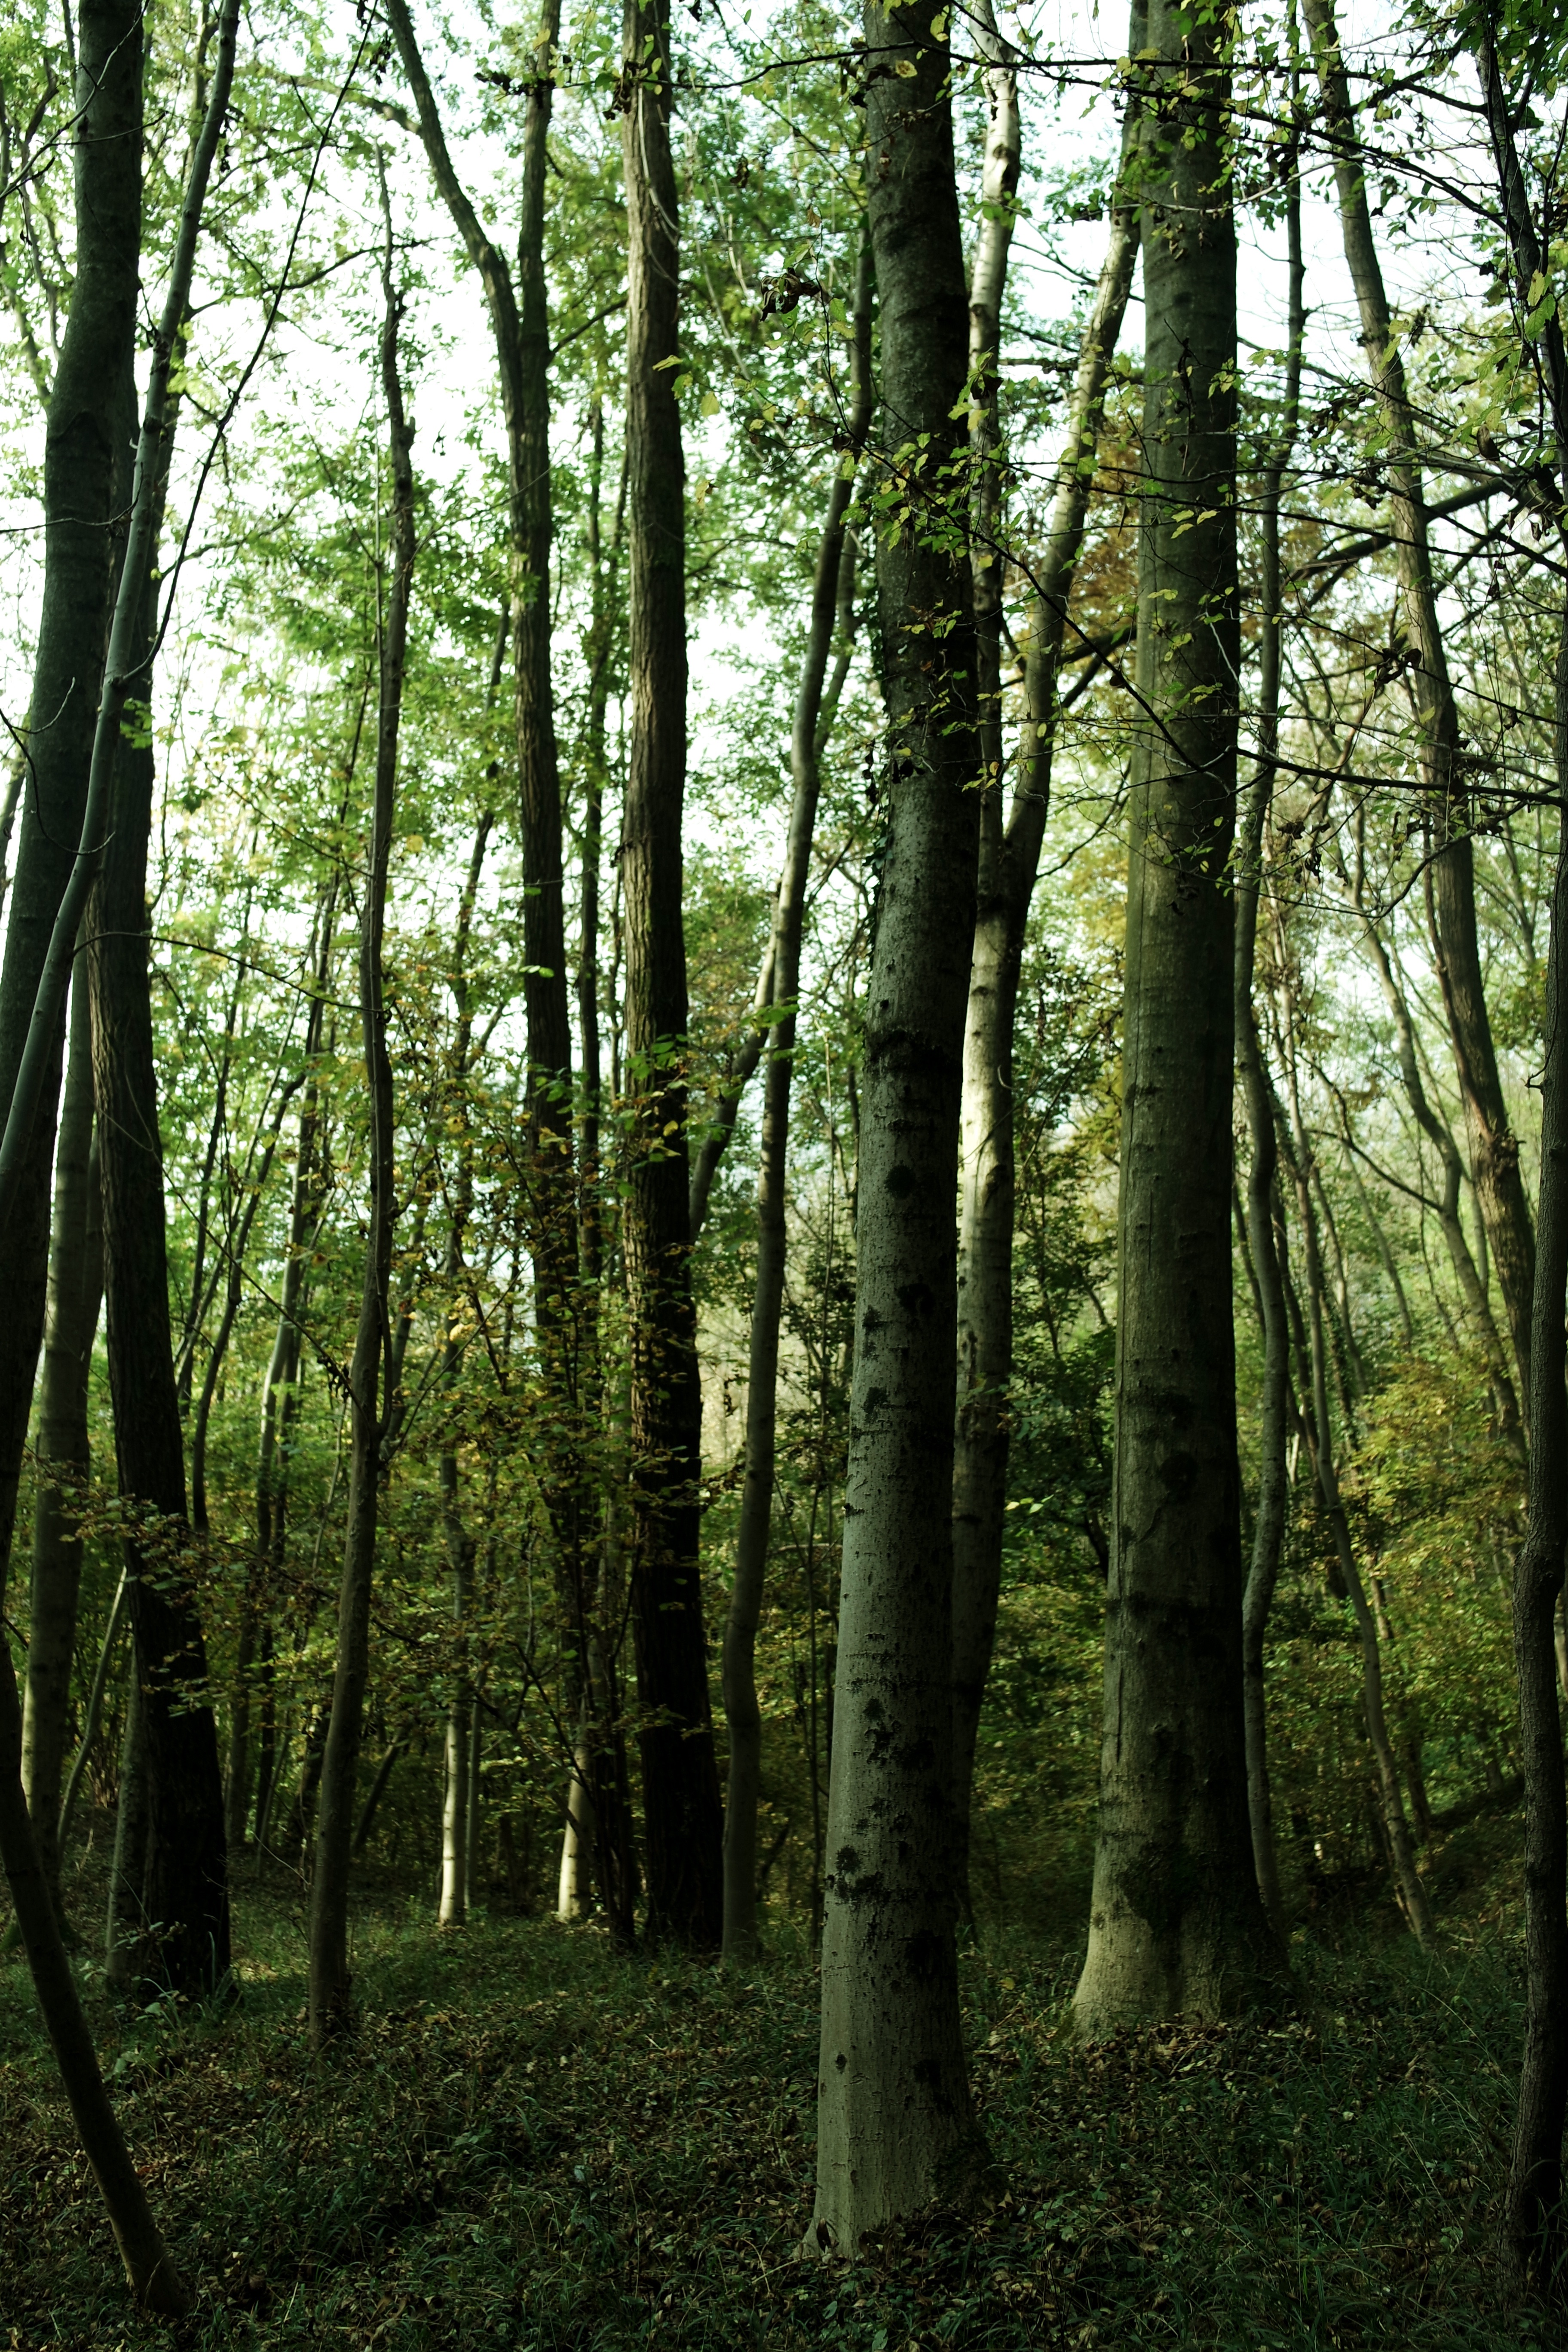
tree, nature, forest, wilderness, branch, plant, sunlight, leaf, trunk, green, rainforest, deciduous, grove, woodland, habitat, ecosystem, biome, old growth forest, natural environment, geographical feature, plant stem, woody plant, temperate broadleaf and mixed forest, temperate coniferous forest